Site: brandenburg
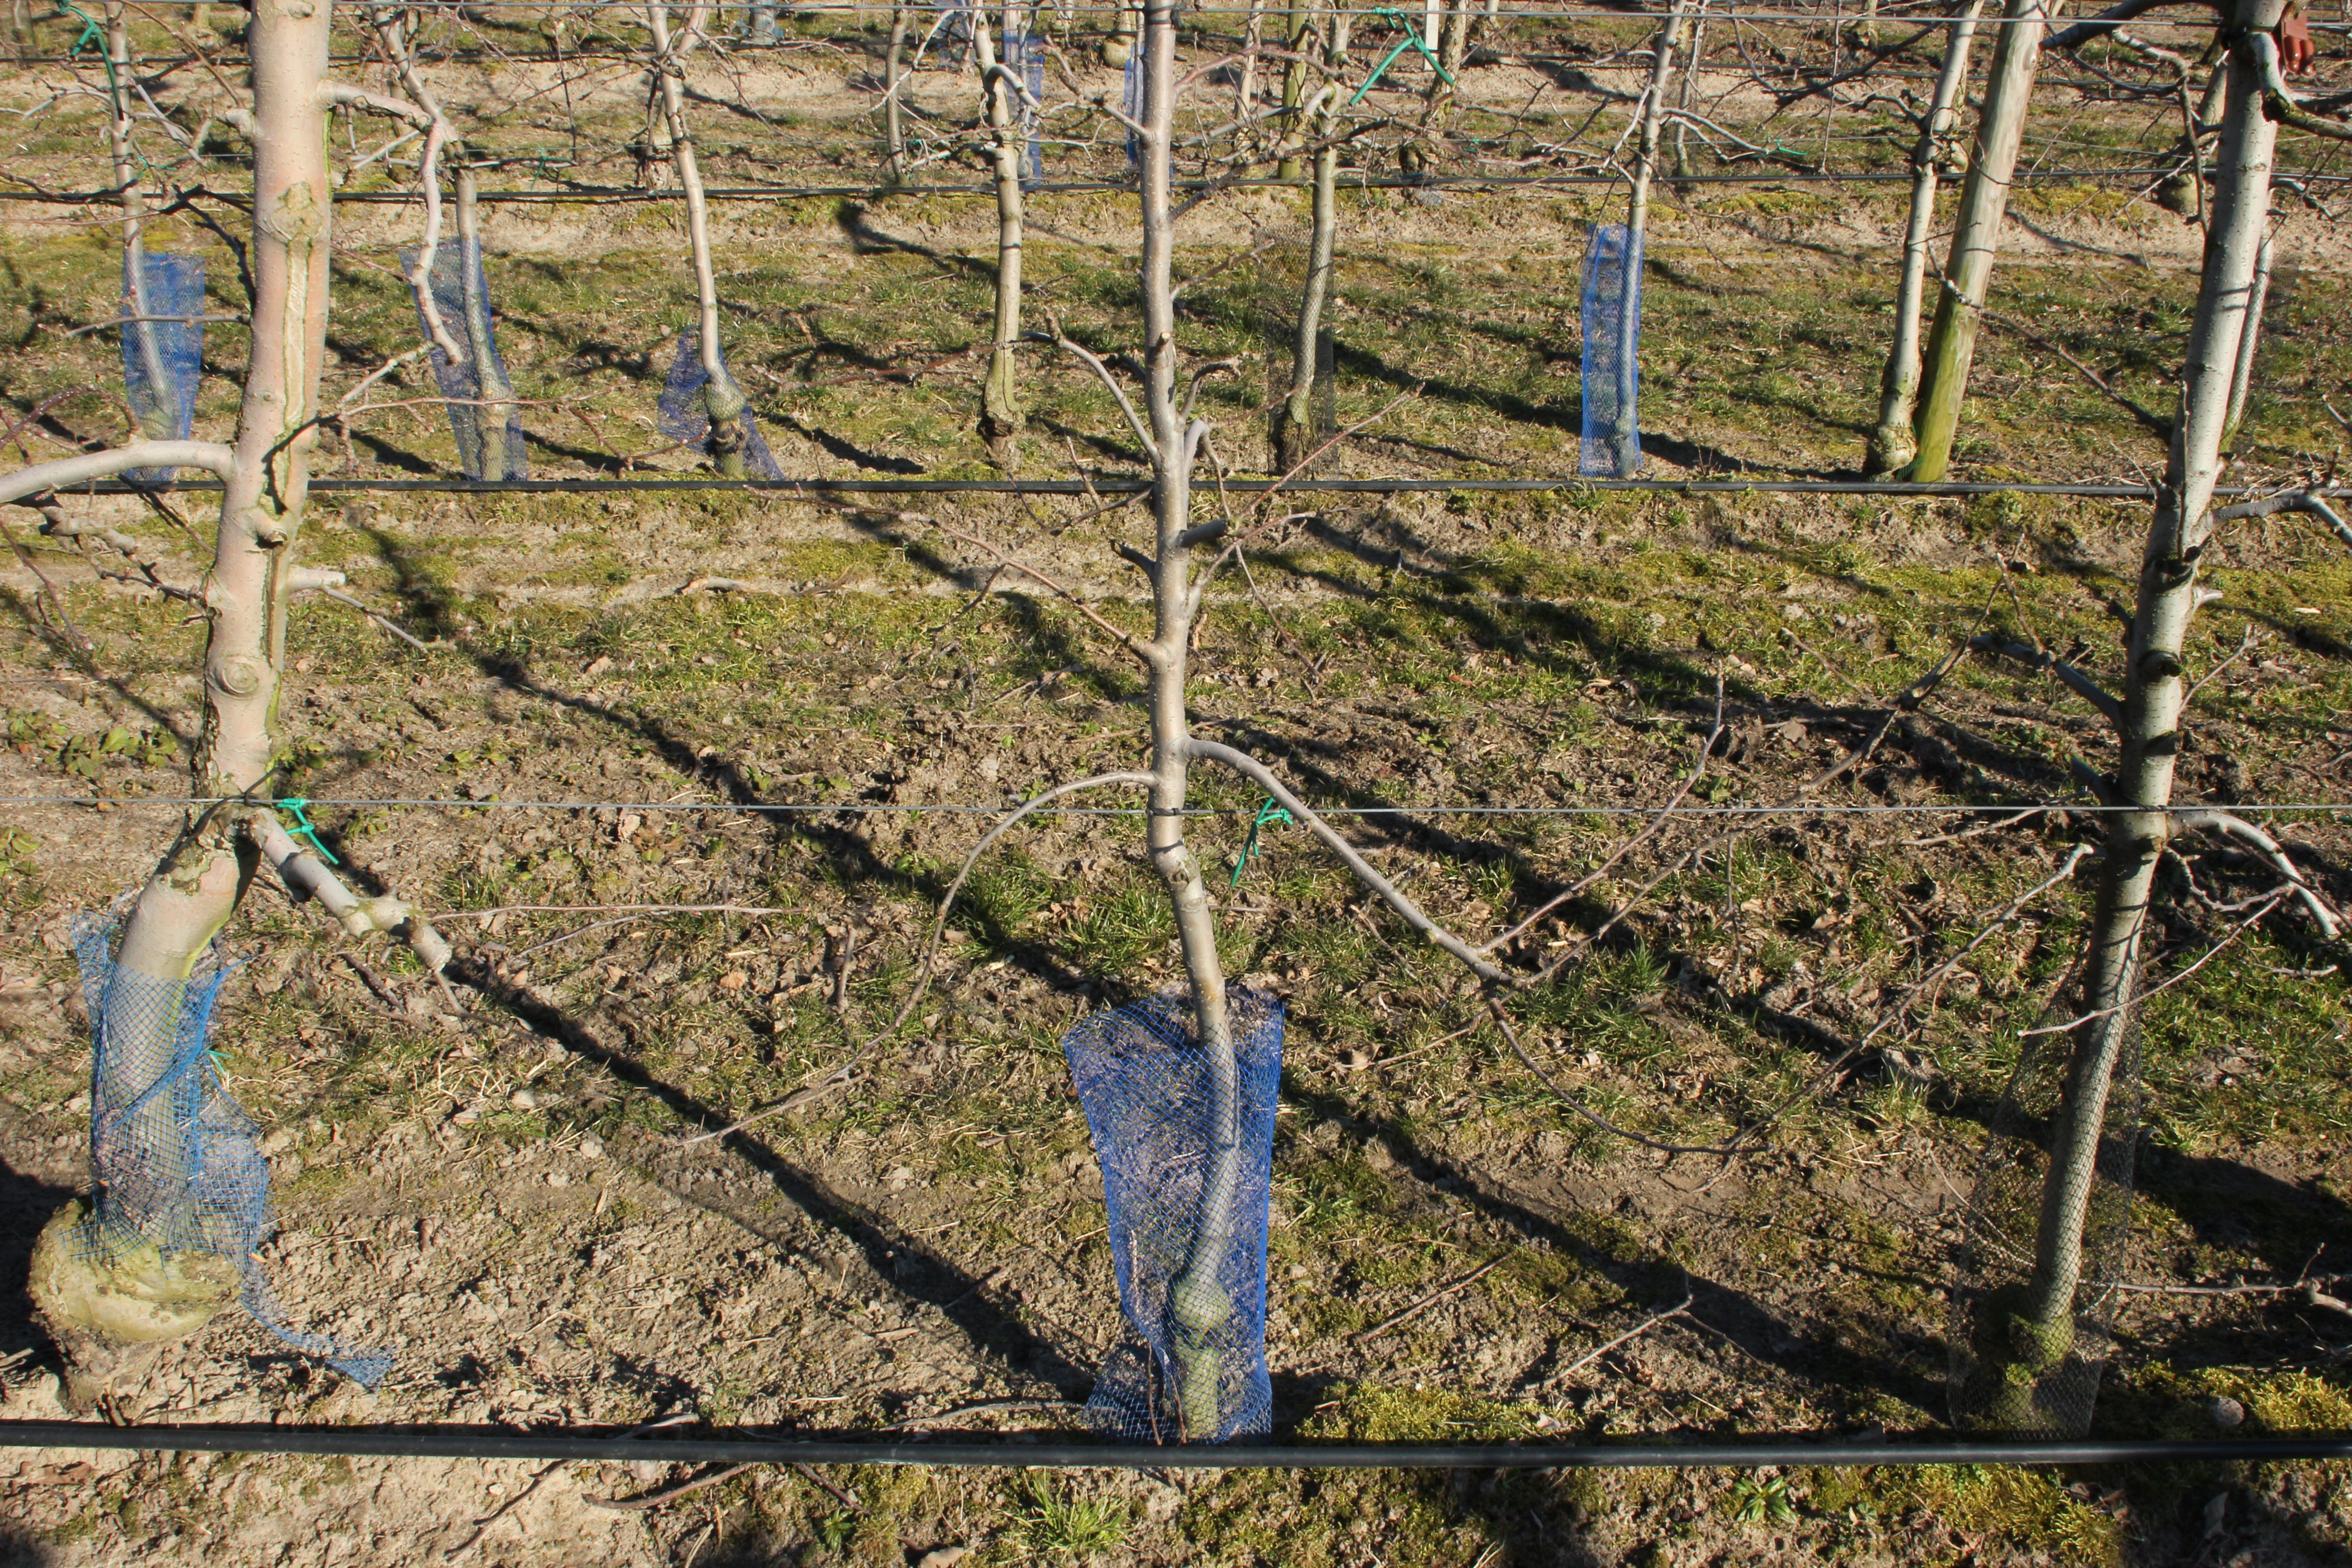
Growth stage (BBCH 03): Bud development